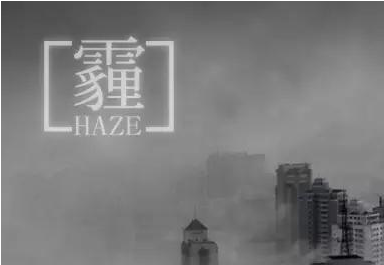
Weather: foggy or hazy